John Mirk

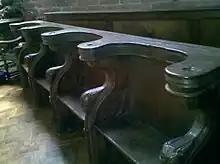
Pews at St Peter's Collegiate Church in Wolverhampton. These were originally Lilleshall Abbey choir stalls, where the canons sat during worship, and were donated to the church after the Dissolution of the monasteries.

Nothing is known of Mirk's life apart from what can be gathered from his works. Mirk was a canon of Lilleshall Abbey and later prior of the abbey. Until recently he was generally considered to have written mainly around 1400, but is now thought to have been active from rather earlier – probably the 1380s. His use of language and his name suggest he may have originated in northern England, a region strongly influenced by Norse settlement and culture. He seems to have been deeply committed to pastoral work and his work was directly relevant to the situation of Shrewsbury and its environs in his period. This has similarities to the work of lay catechesis pioneered under John of Thoresby, the Archbishop of York a generation earlier.